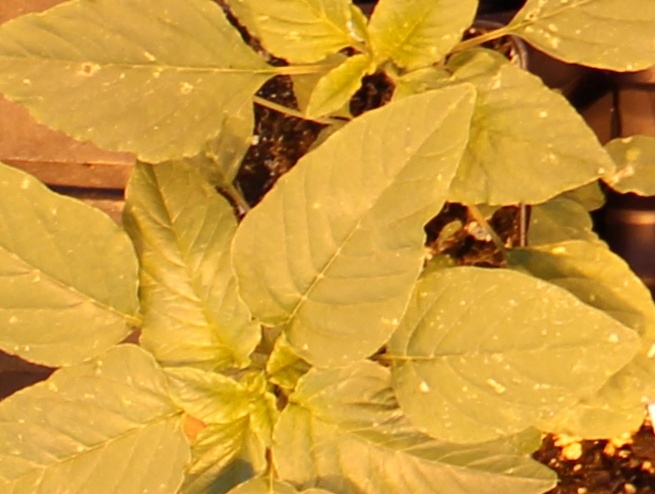
Label: Palmer Amaranth